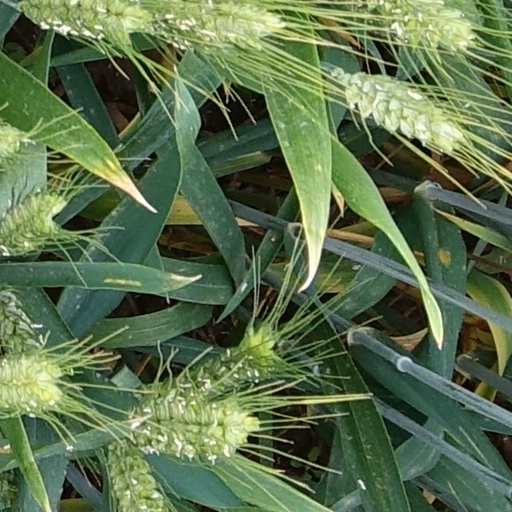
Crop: wheat